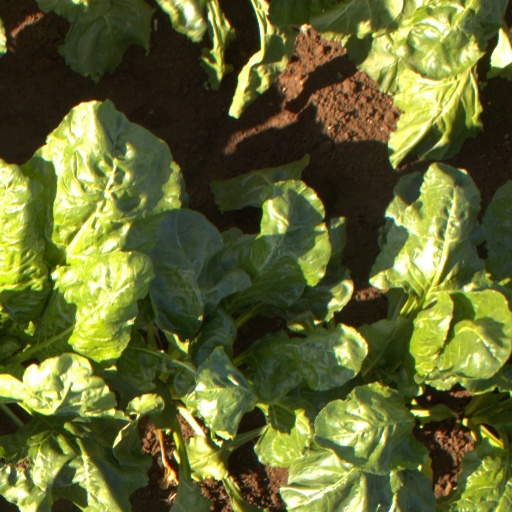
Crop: sugar beet